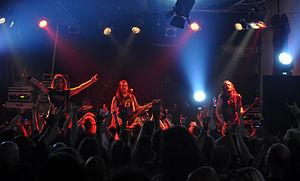
Suicidal Angels est un groupe de thrash metal grec. Il est formé en 2001 par le chanteur et guitariste du groupe, Nick Melissourgos. Le groupe trouve son inspiration dans les compositions des grandes formations de Thrash metal des années 80 et 1990, en particulier du groupe américain Slayer.